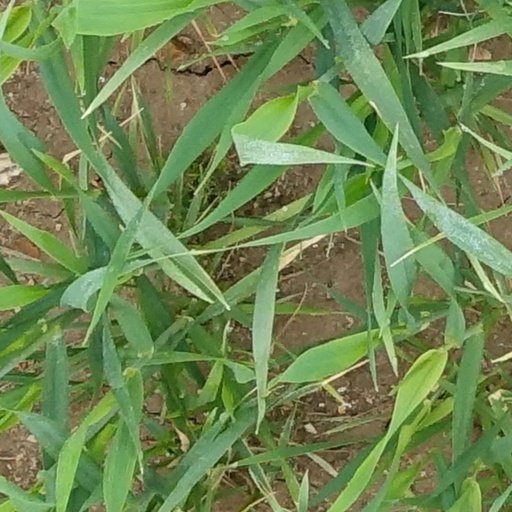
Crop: wheat